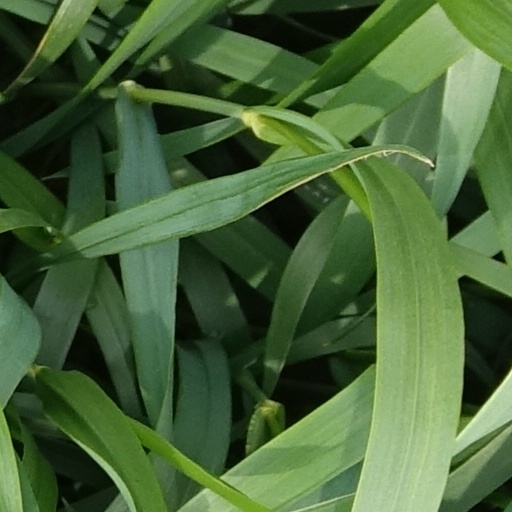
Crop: wheat